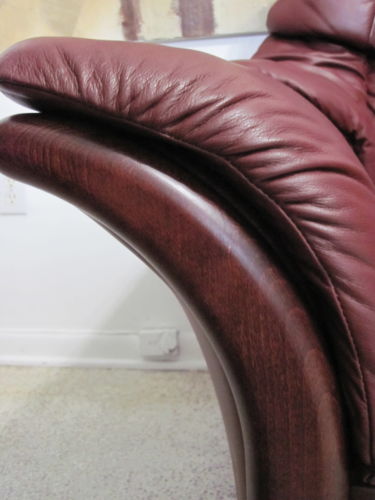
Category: sofa